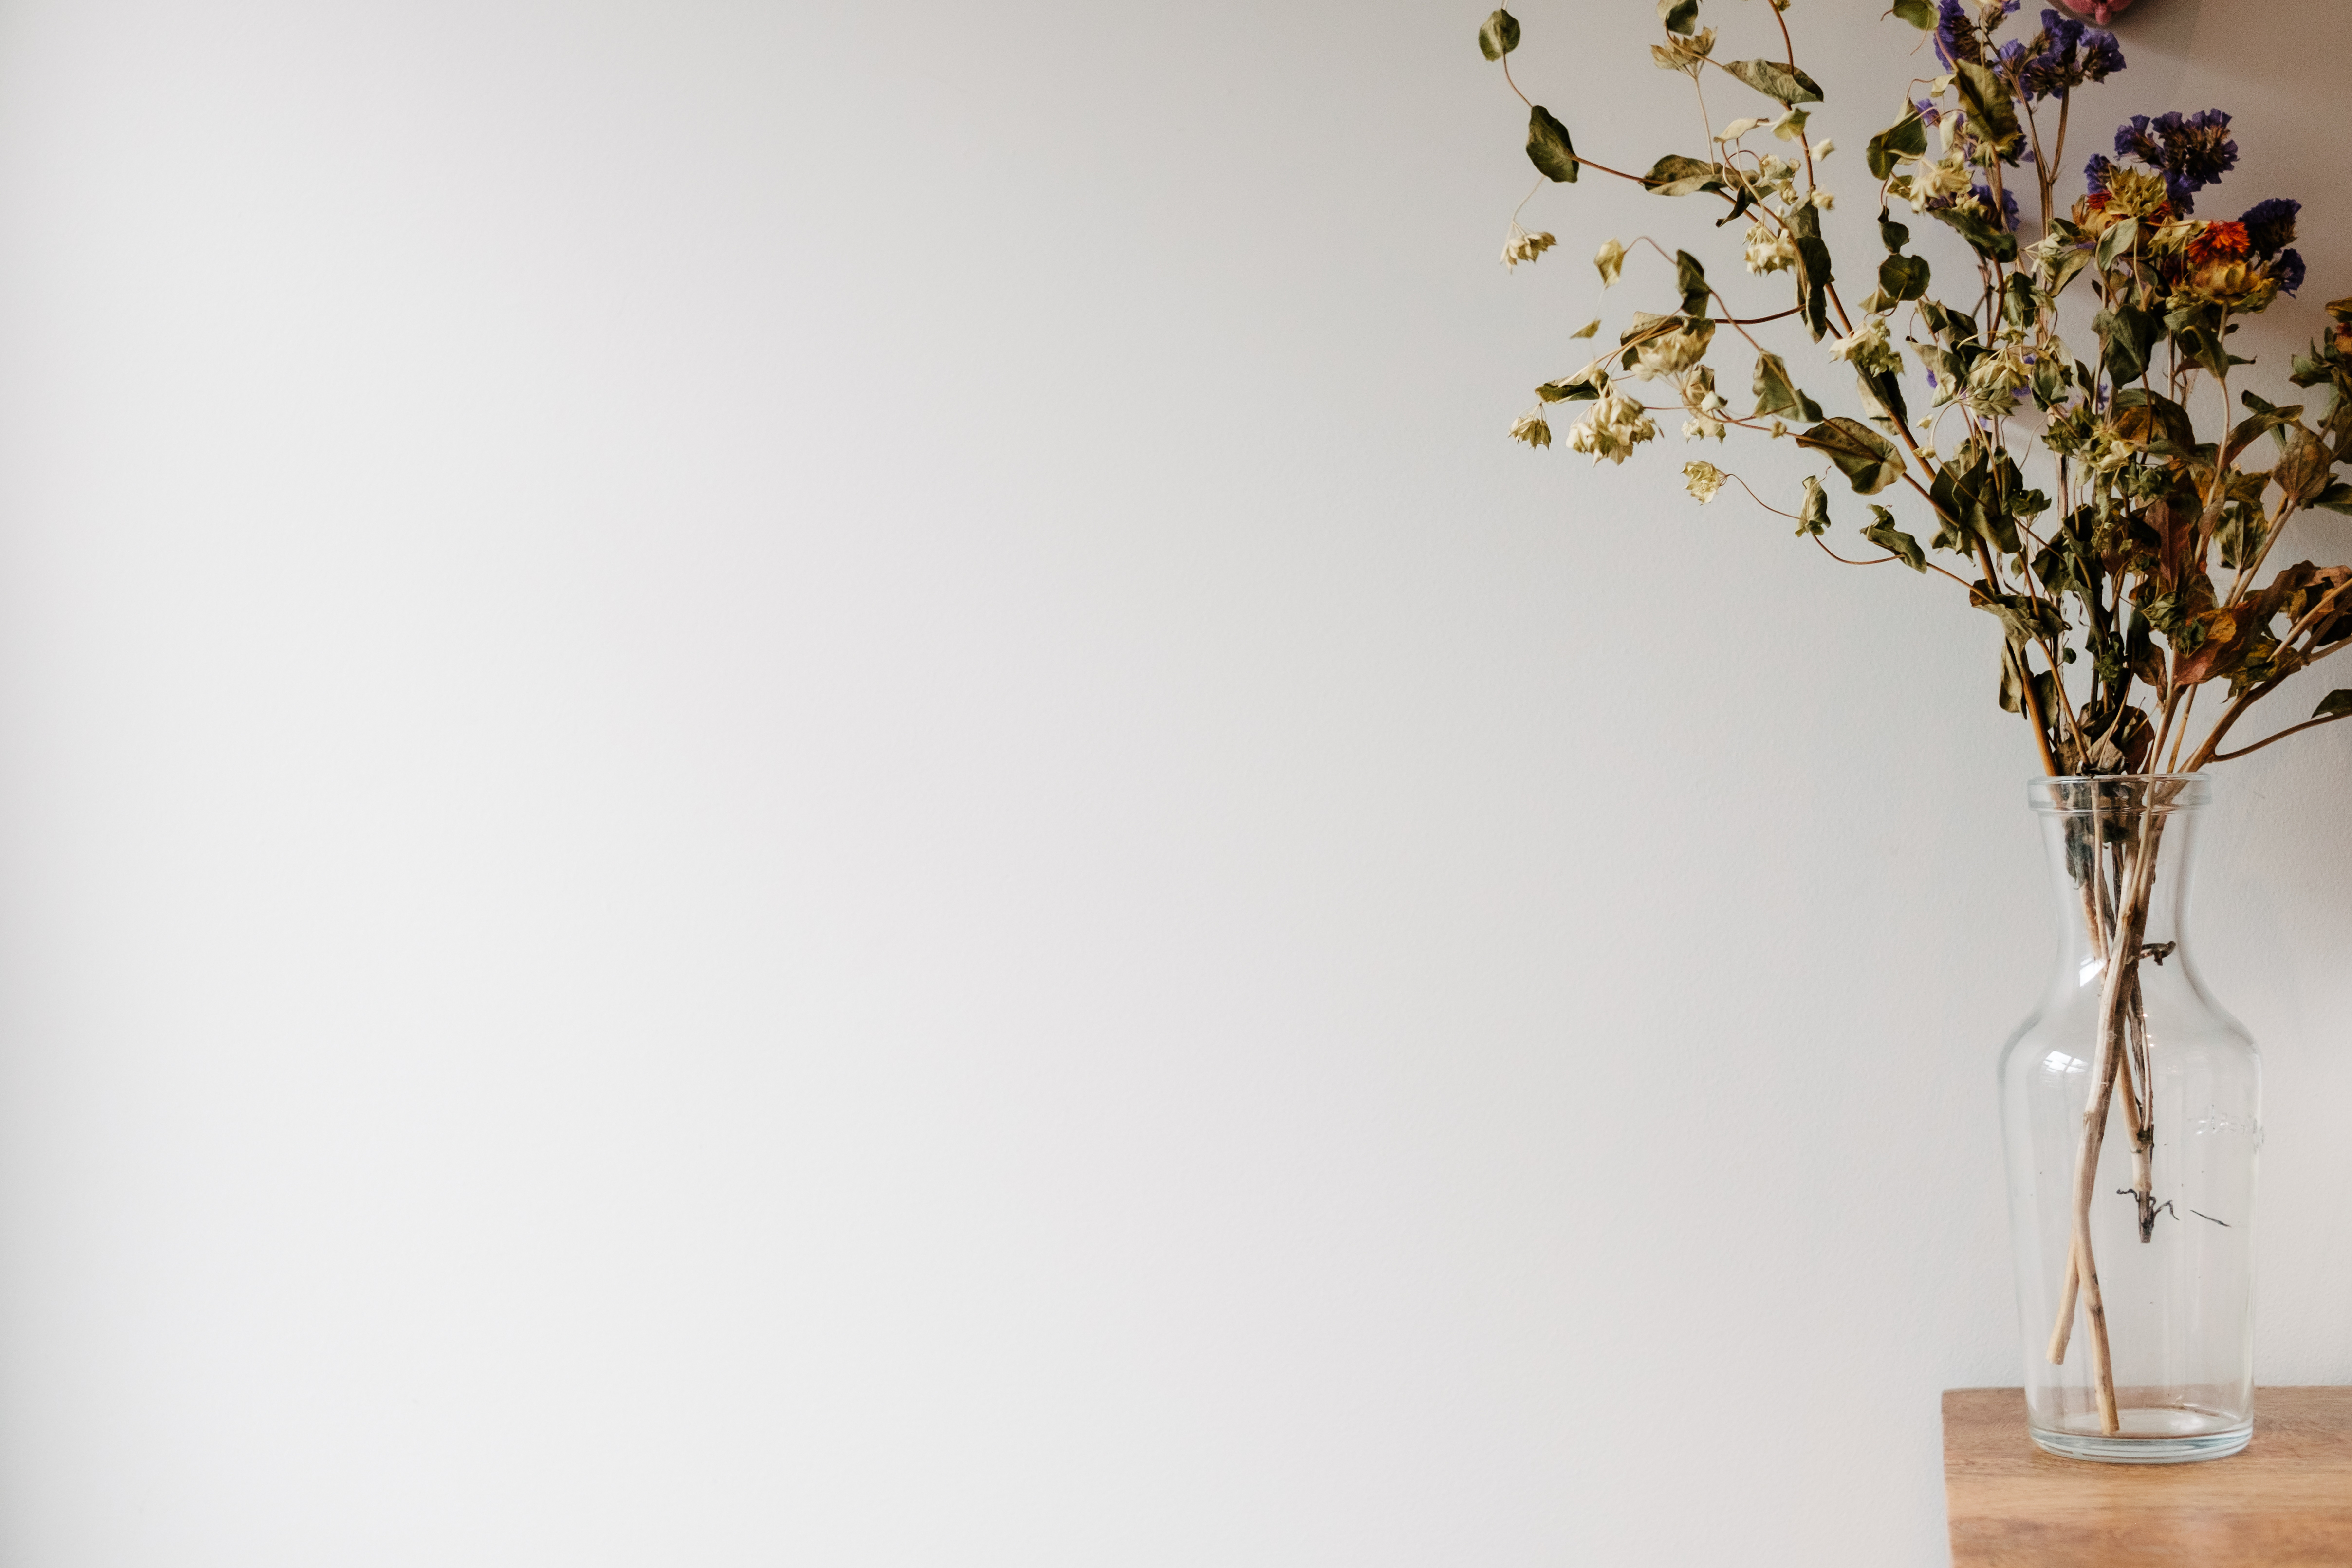
branch, white, flower, wall, spring, lighting, interior design, design